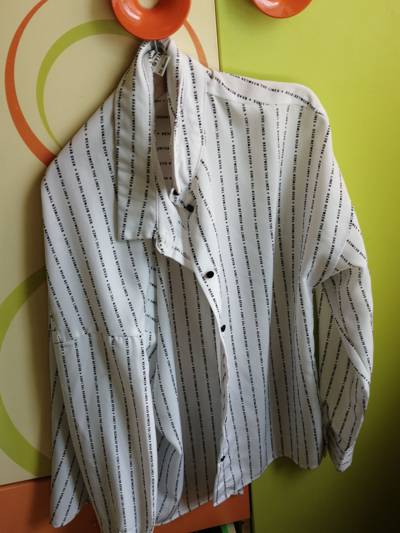
Waste category: clothes